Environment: lab
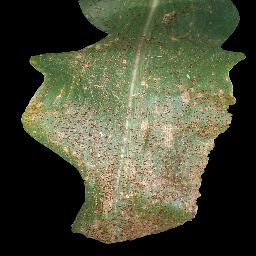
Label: common_rust